Blackheath, New South Wales

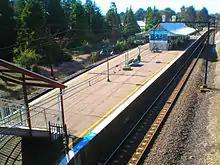
Blackheath railway station

Blackheath was connected to the Main Western railway line in 1869, and the town is now served by the Blackheath railway station located on the Blue Mountains Line.